Mount Adams (Bel Air, Maryland)

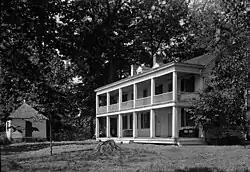
Mount Adams in 1938

Mount Adams, also known as The Mount, is a historic home and farm complex located at Bel Air, Harford County, Maryland, United States. The complex consists of a working farm, originally part of Broom's Bloom, centered on a large, multi-sectioned, -story frame house built in 1817 in the Federal style. The house has an 1850, -story cross-gabled addition, connected, but an independent unit from the main house, and slightly taller in the Greek Revival style. The property include a stone bank barn, a stone-and-stucco dairy, a stone-and-stucco privy, all dating from the early 19th century, as well as a family cemetery. Its builder was Captain John Adams Webster.